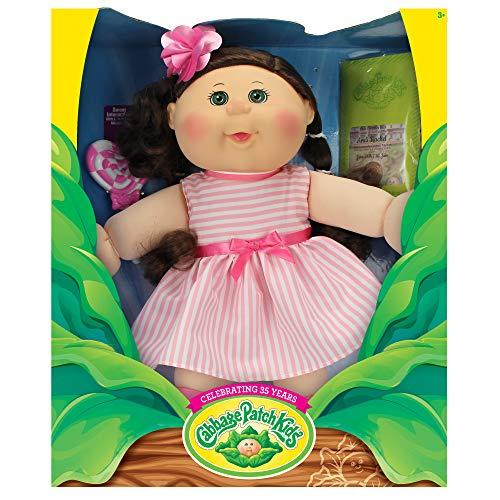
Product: Cabbage Patch Kids, CPK 14" Kids - Brunette Hair/Green Eye Girl Doll
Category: Toys & Games | Dolls & Accessories | Dolls
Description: Celebrate 35 years with Cabbage Patch Kids by making the promise to love and care for your kid.
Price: $34.91
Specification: ProductDimensions:12x5.3x14.5inches|ItemWeight:1pounds|ShippingWeight:1.65pounds(Viewshippingratesandpolicies)|DomesticShipping:ItemcanbeshippedwithinU.S.|InternationalShipping:ThisitemcanbeshippedtoselectcountriesoutsideoftheU.S.LearnMore|ASIN:B07967XYW7|Itemmodelnumber:38602|Manufacturerrecommendedage:3yearsandup